Else Raydt

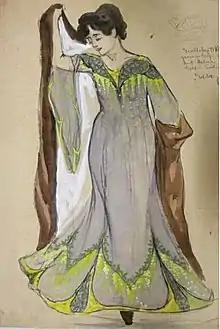
Draft of dress design, by Else Raydt

In 1913, according to the address book, "Else Raydt, Kunstmalerin" was registered on the second floor of the house at Birkenstraße 16 in Stuttgart. She thus lived in one of the houses in the Birkendörfle built from 1907 onwards. In 1915, Raydt moved together with her widowed mother to Magdeburg, where she was registered at the address Benediktinerstraße 2 until her death. Else Raydt died in Magdeburg on 24 January 1931, at the age of 47.